The Paperboy (1994 film)

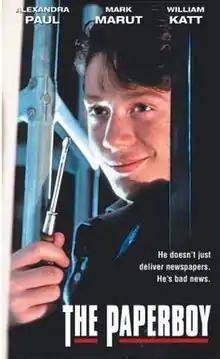
Official streaming cover

The Paperboy is a 1994 Canadian horror film starring Alexandra Paul, Marc Marut and William Katt.